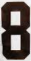
Number: 8